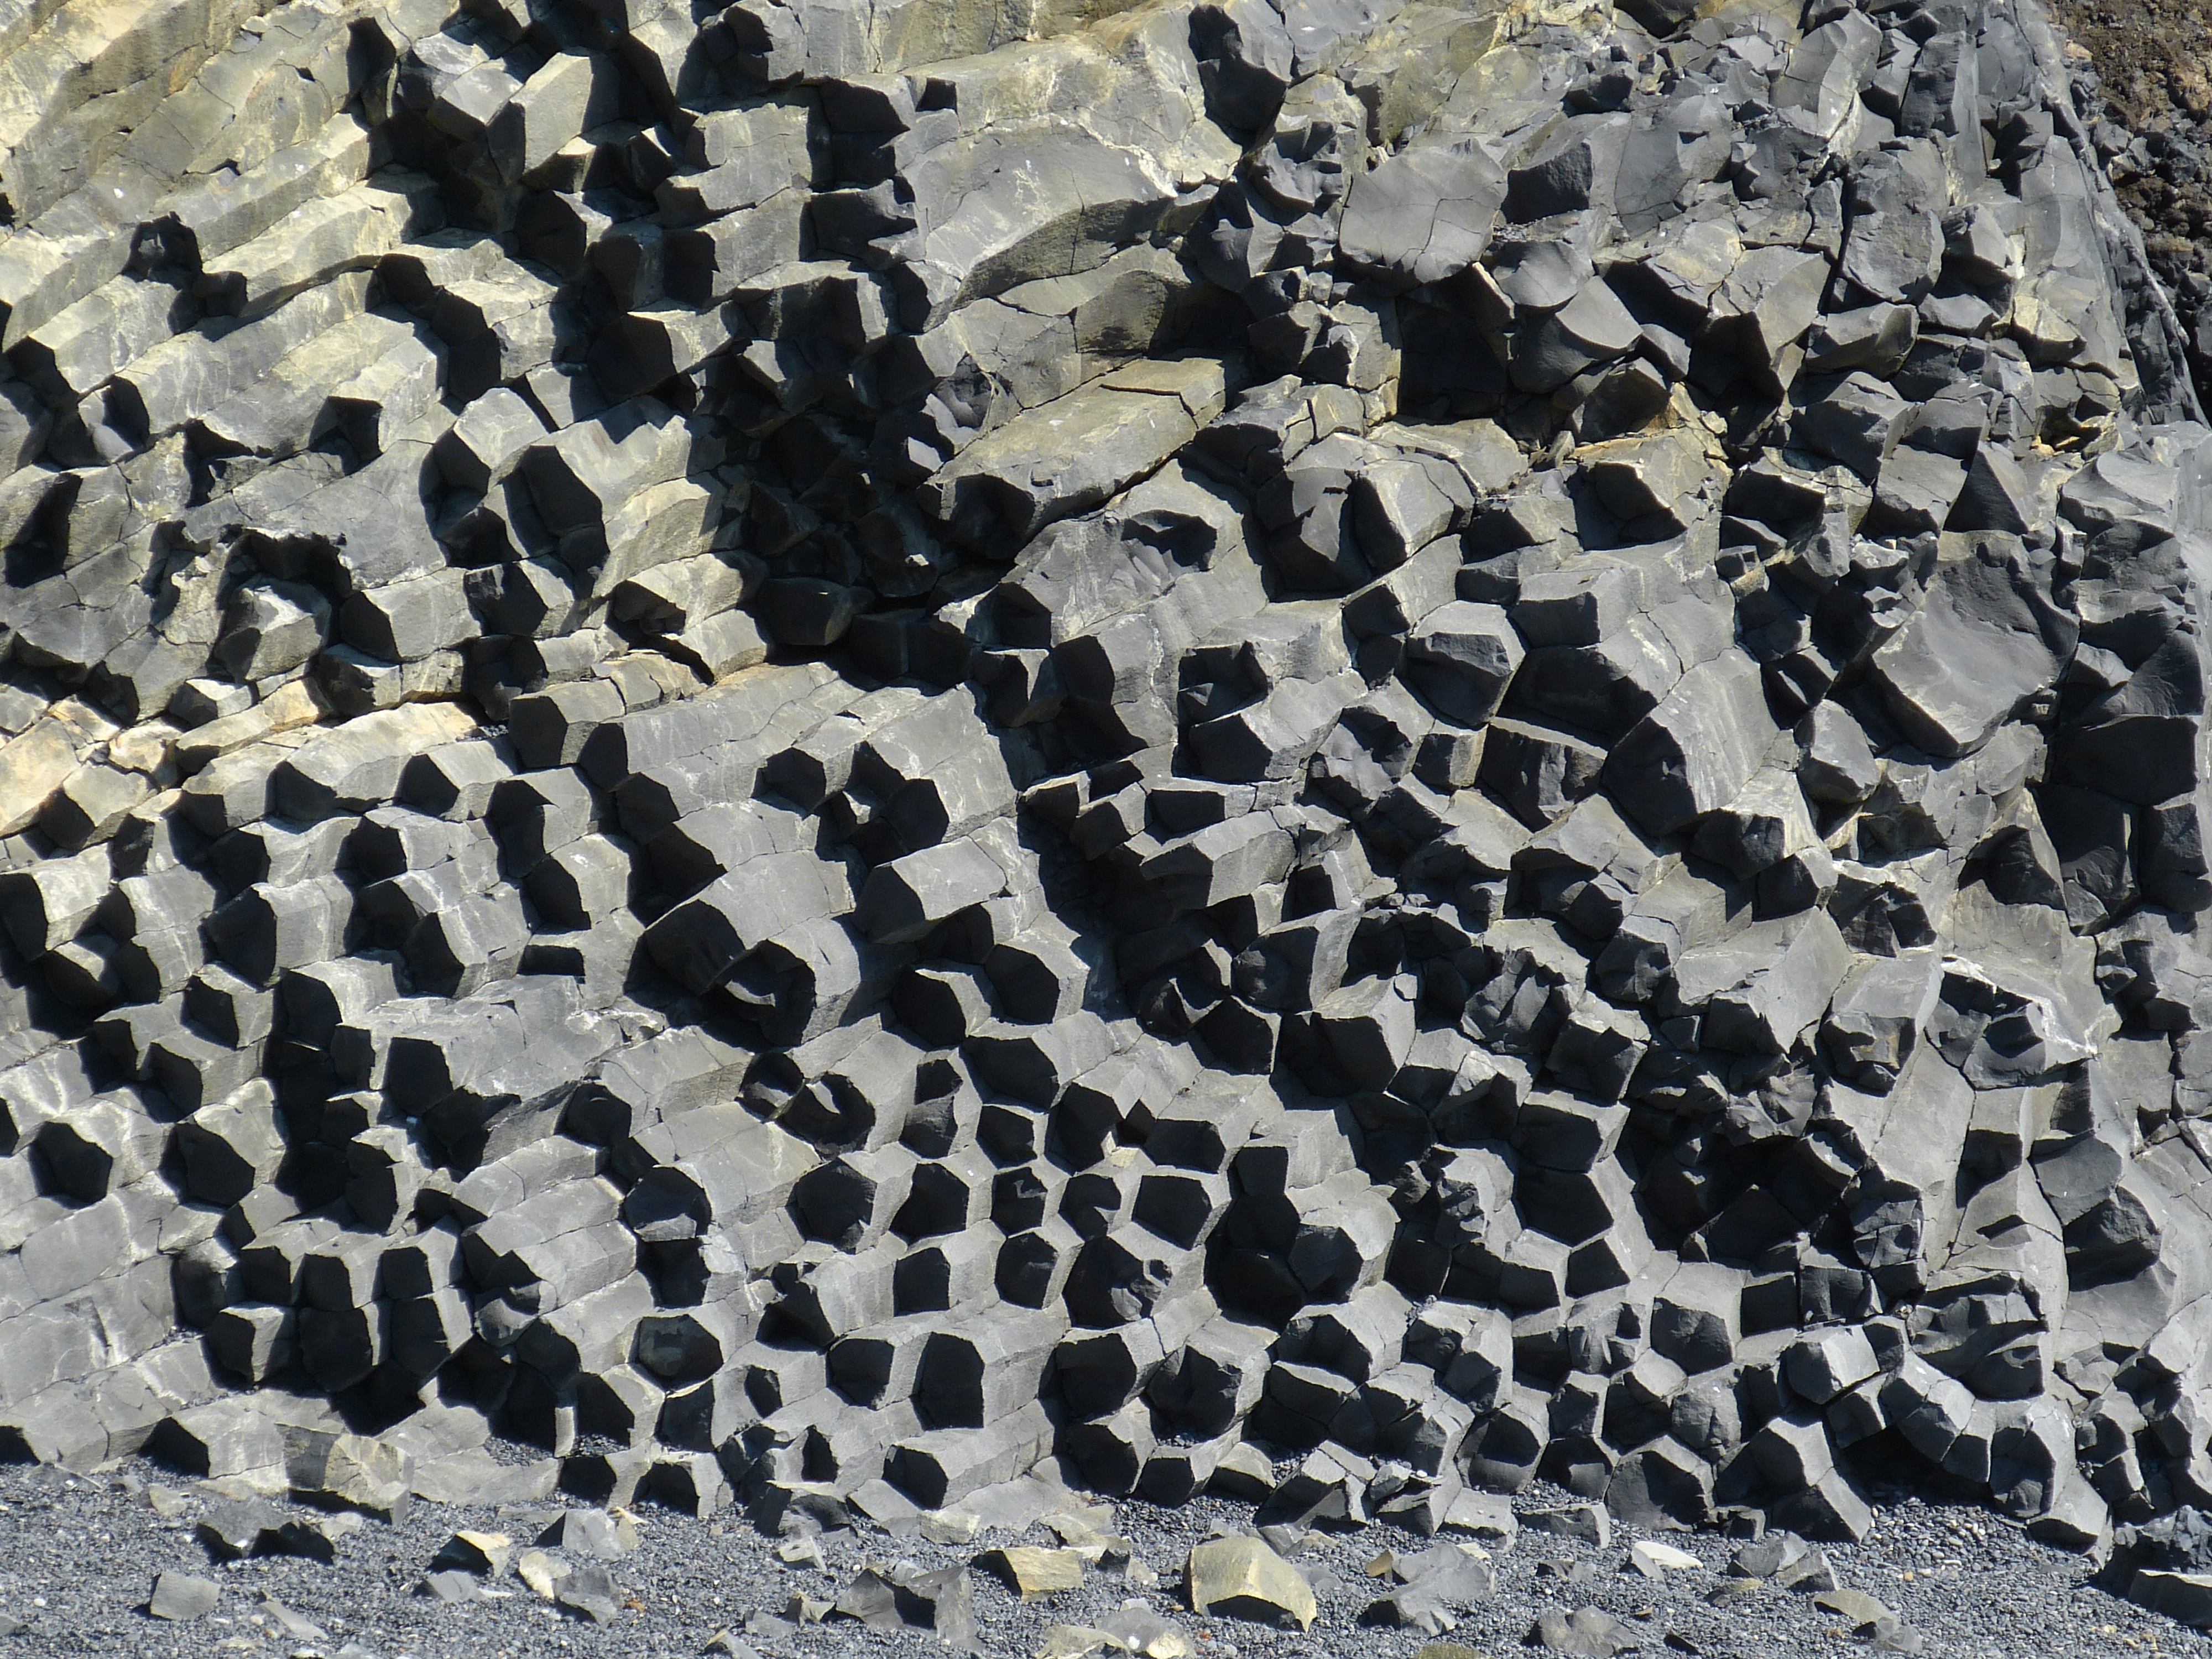
landscape, nature, rock, mountain, texture, cobblestone, wall, stone, asphalt, cliff, pillar, soil, iceland, stone wall, material, geology, granite, vik, basalt, flooring, south coast, road surface